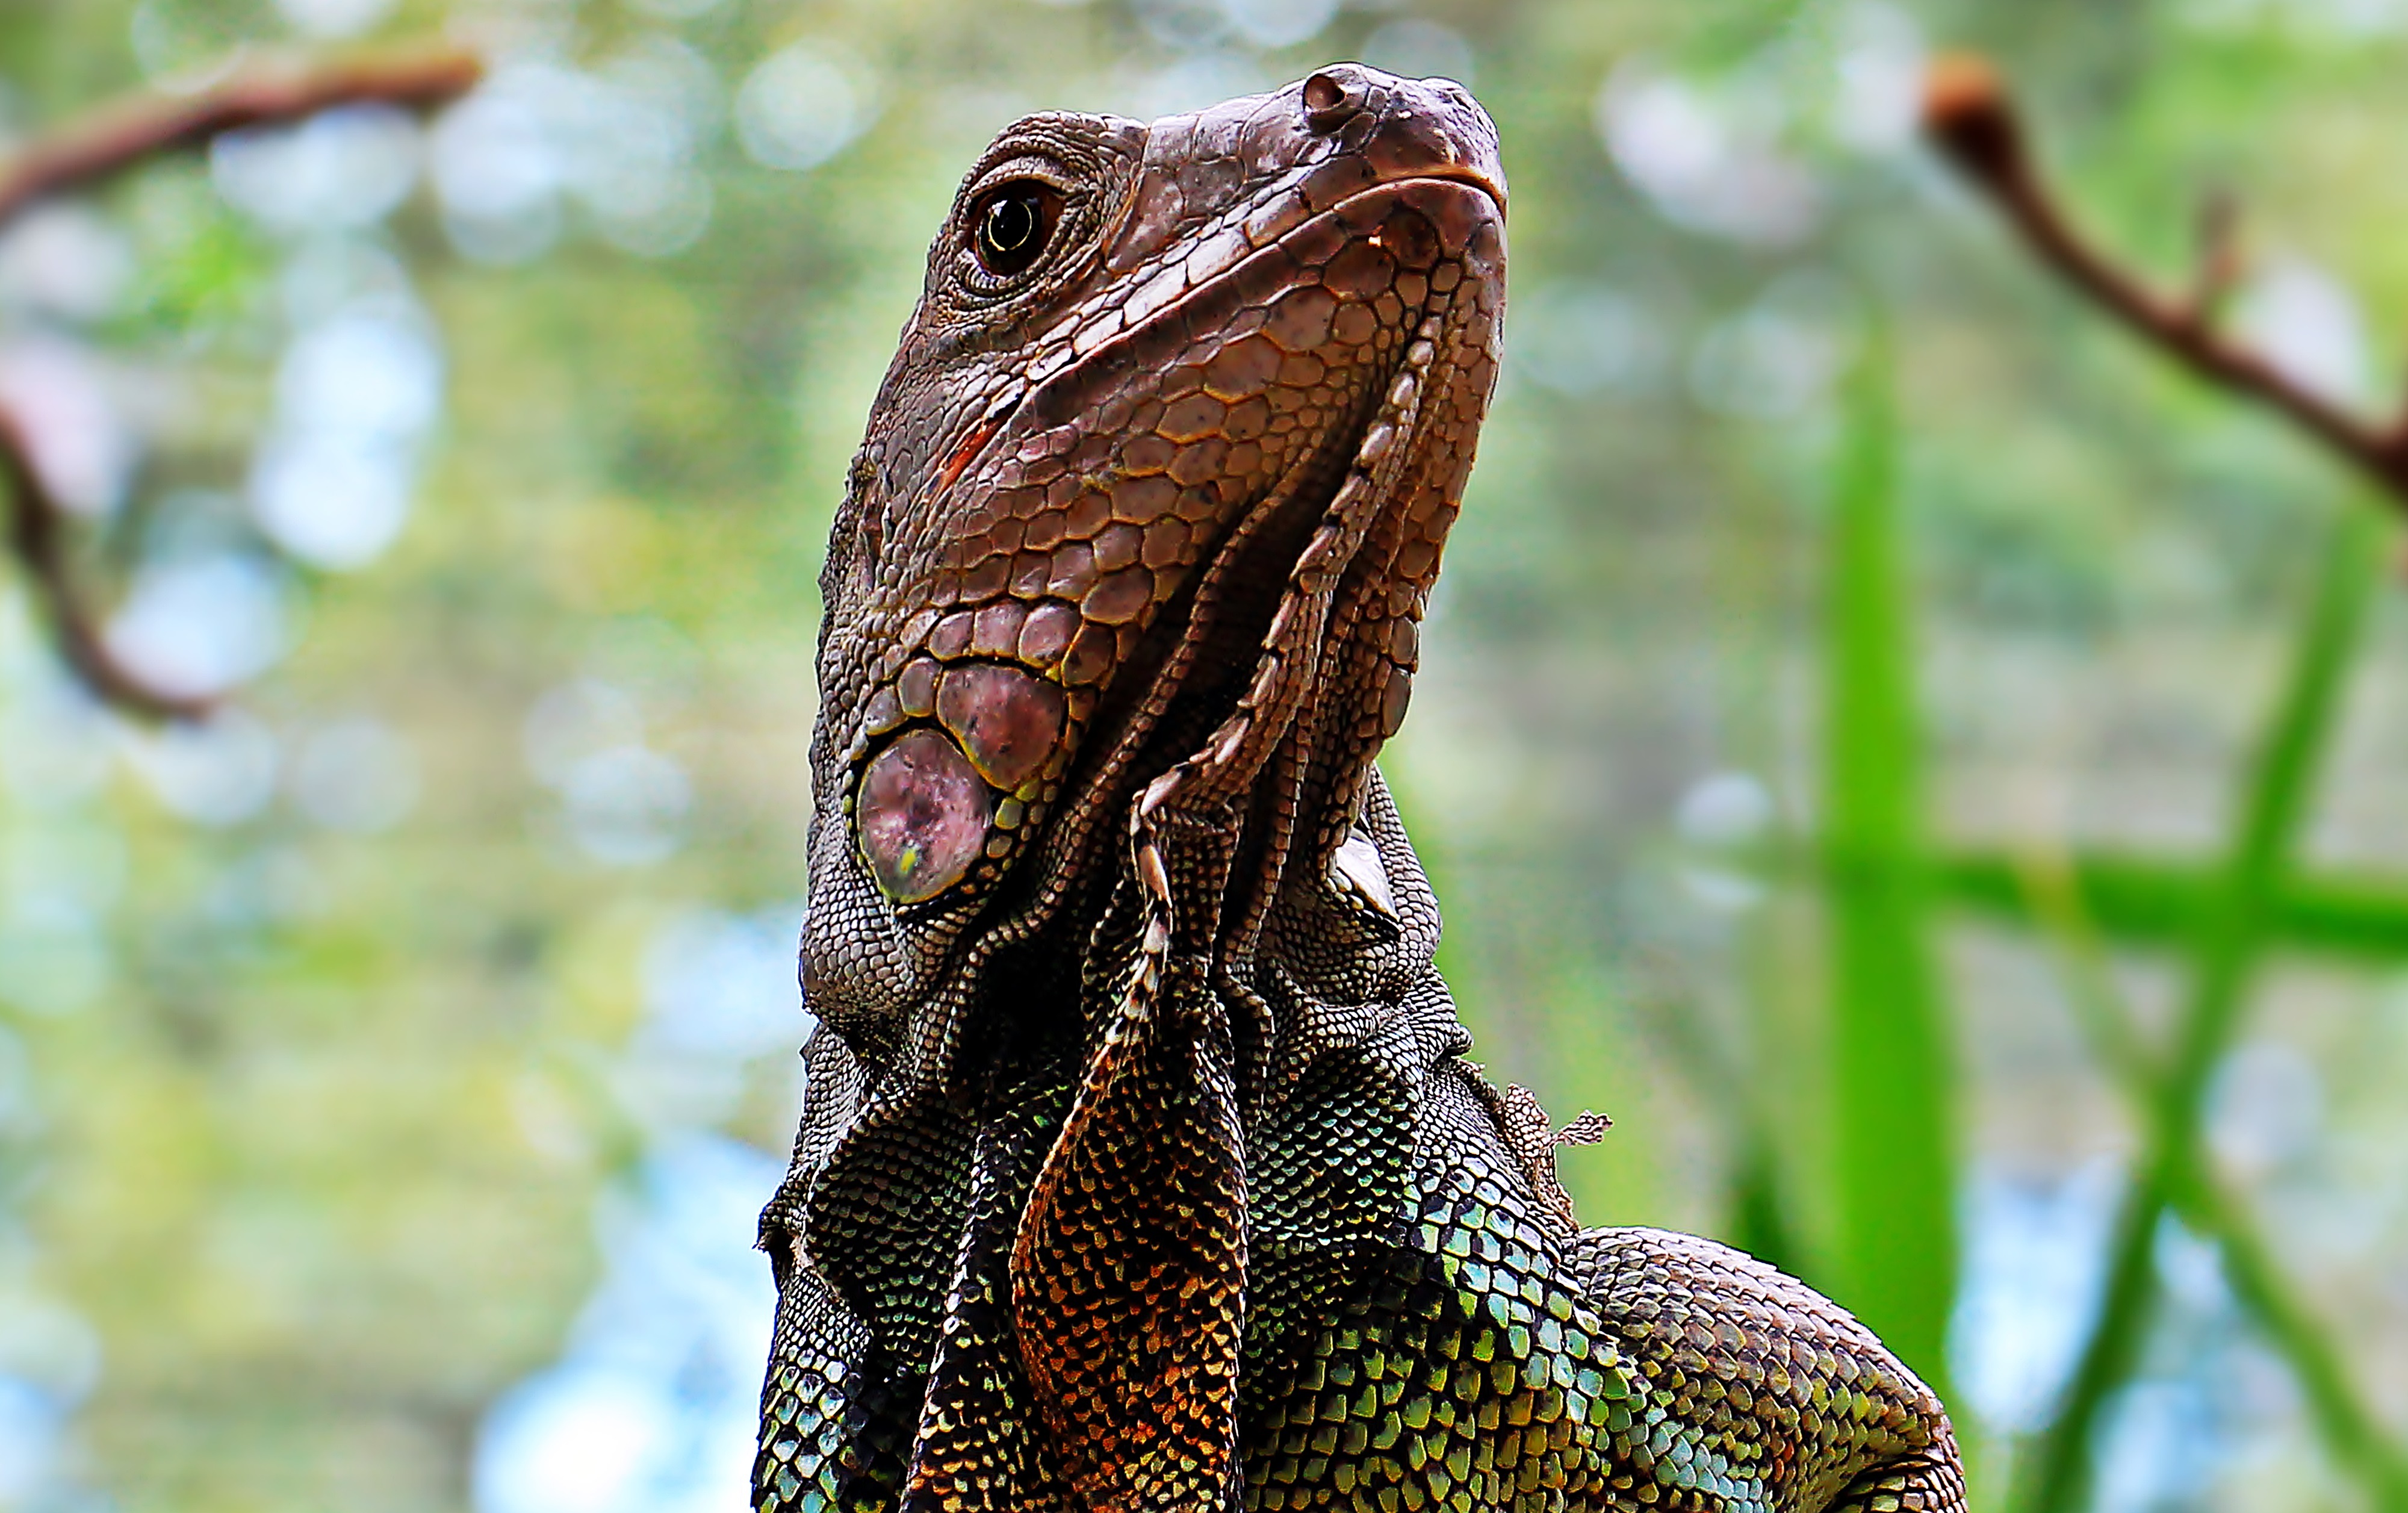
animal, wildlife, zoo, tropical, reptile, scale, iguana, fauna, lizard, close up, chameleon, head, vertebrate, creature, dragon, exotic, animal world, tropics, scaly, wildlife photography, iguania, serpent, agamidae, schuppenkriechtier, scaled reptile, african chameleon